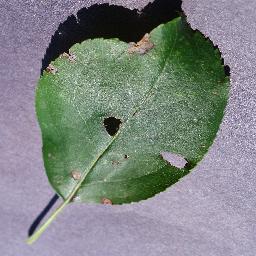
Label: Apple___Black_rot